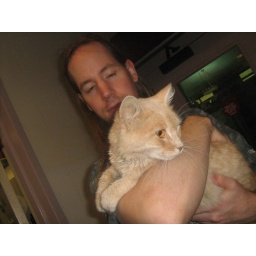
Juno was a male cat in end-stage liver disease that was brought to our home on 9/13/2008. He was euthanized on 9/14/2008.